Macario (film)

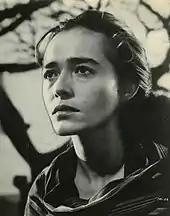
Pina Pellicer photographed for the film. She plays Macario's wife

The story centers on Macario, a poor Indigenous woodcutter, during Colonial Mexico, on the eve of the Day of the Dead, who lives embittered for being so poor and hungry. His economic situation keeps him and his family at the edge of starvation. After he sees a procession of roast turkeys, his dream is to eat a whole roast turkey just by himself. He announces in front of his wife and children that he will not eat until his dream comes true. His worried wife steals a turkey and gives it to Macario before he heads to the mountains to work.